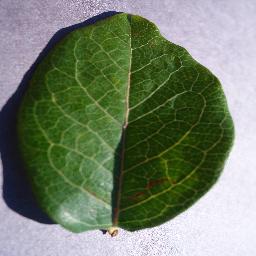
Label: Blueberry___healthy